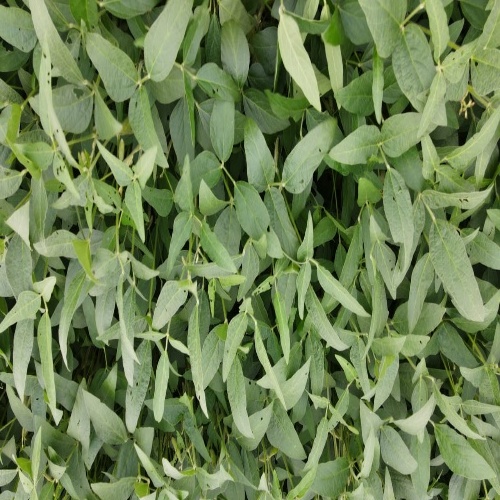
Label: Diabrotica_speciosa